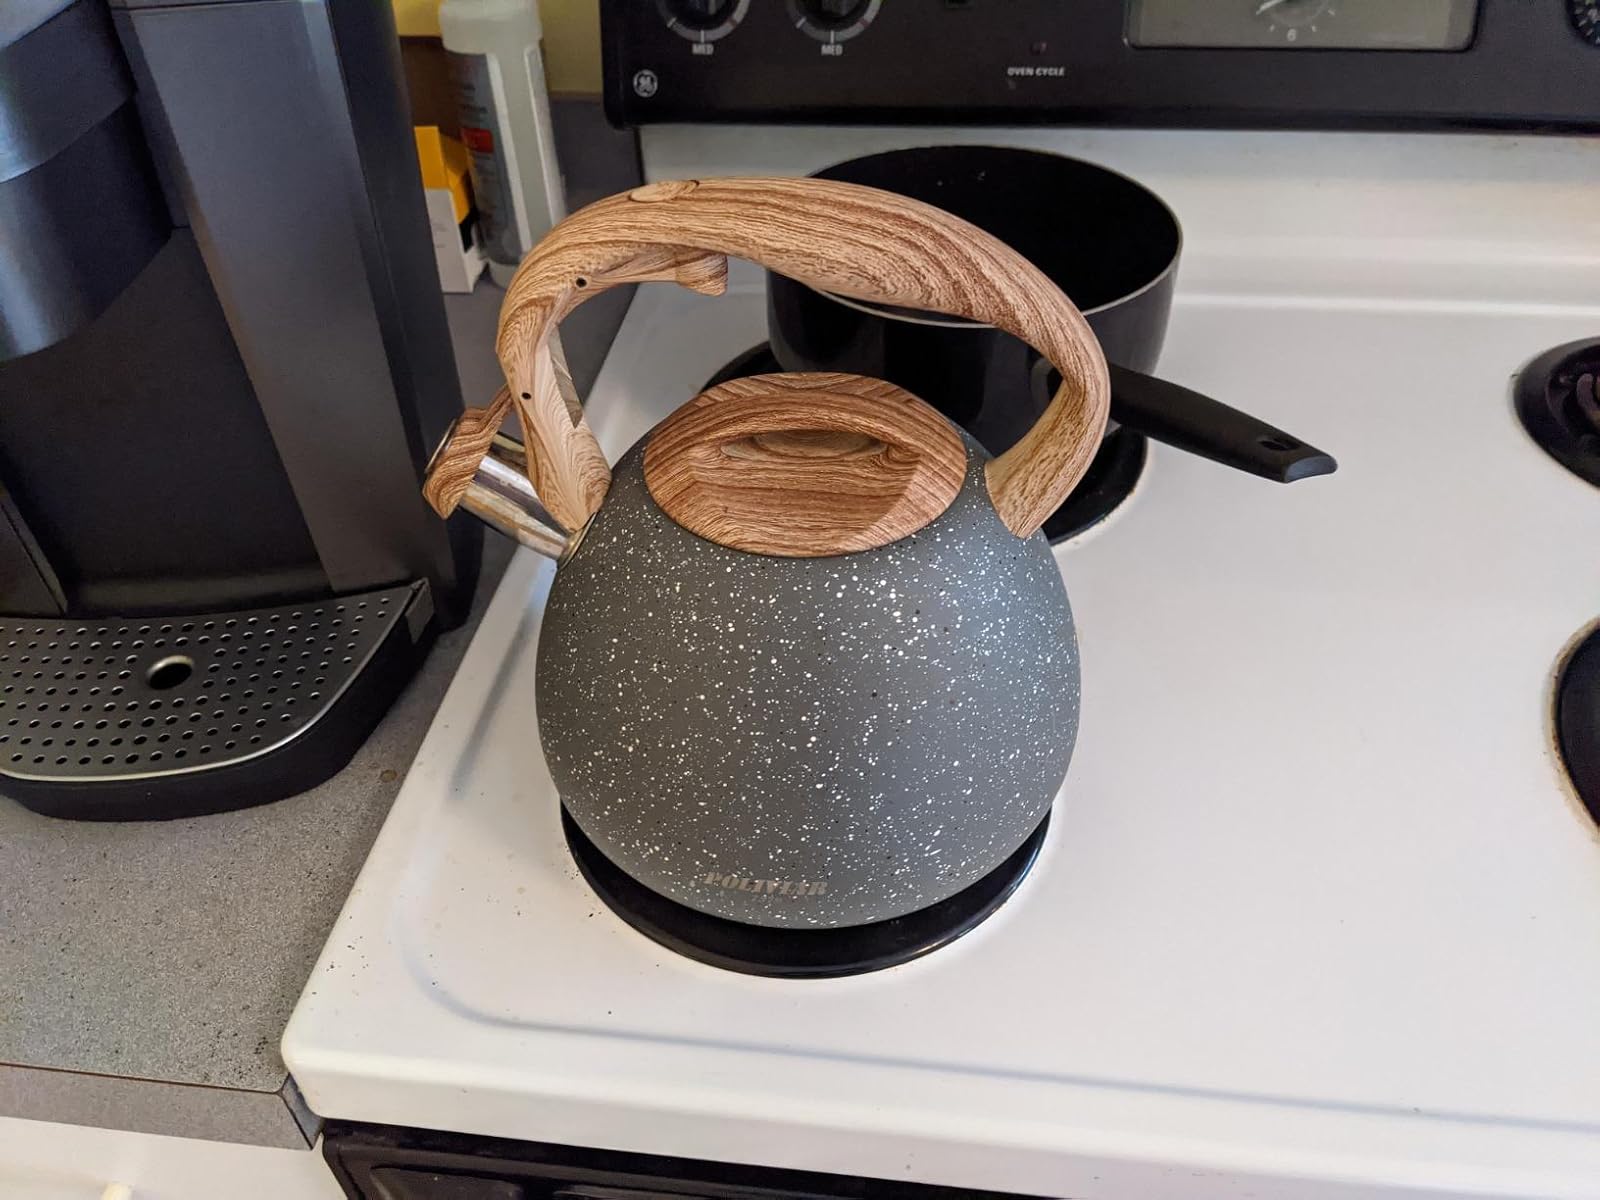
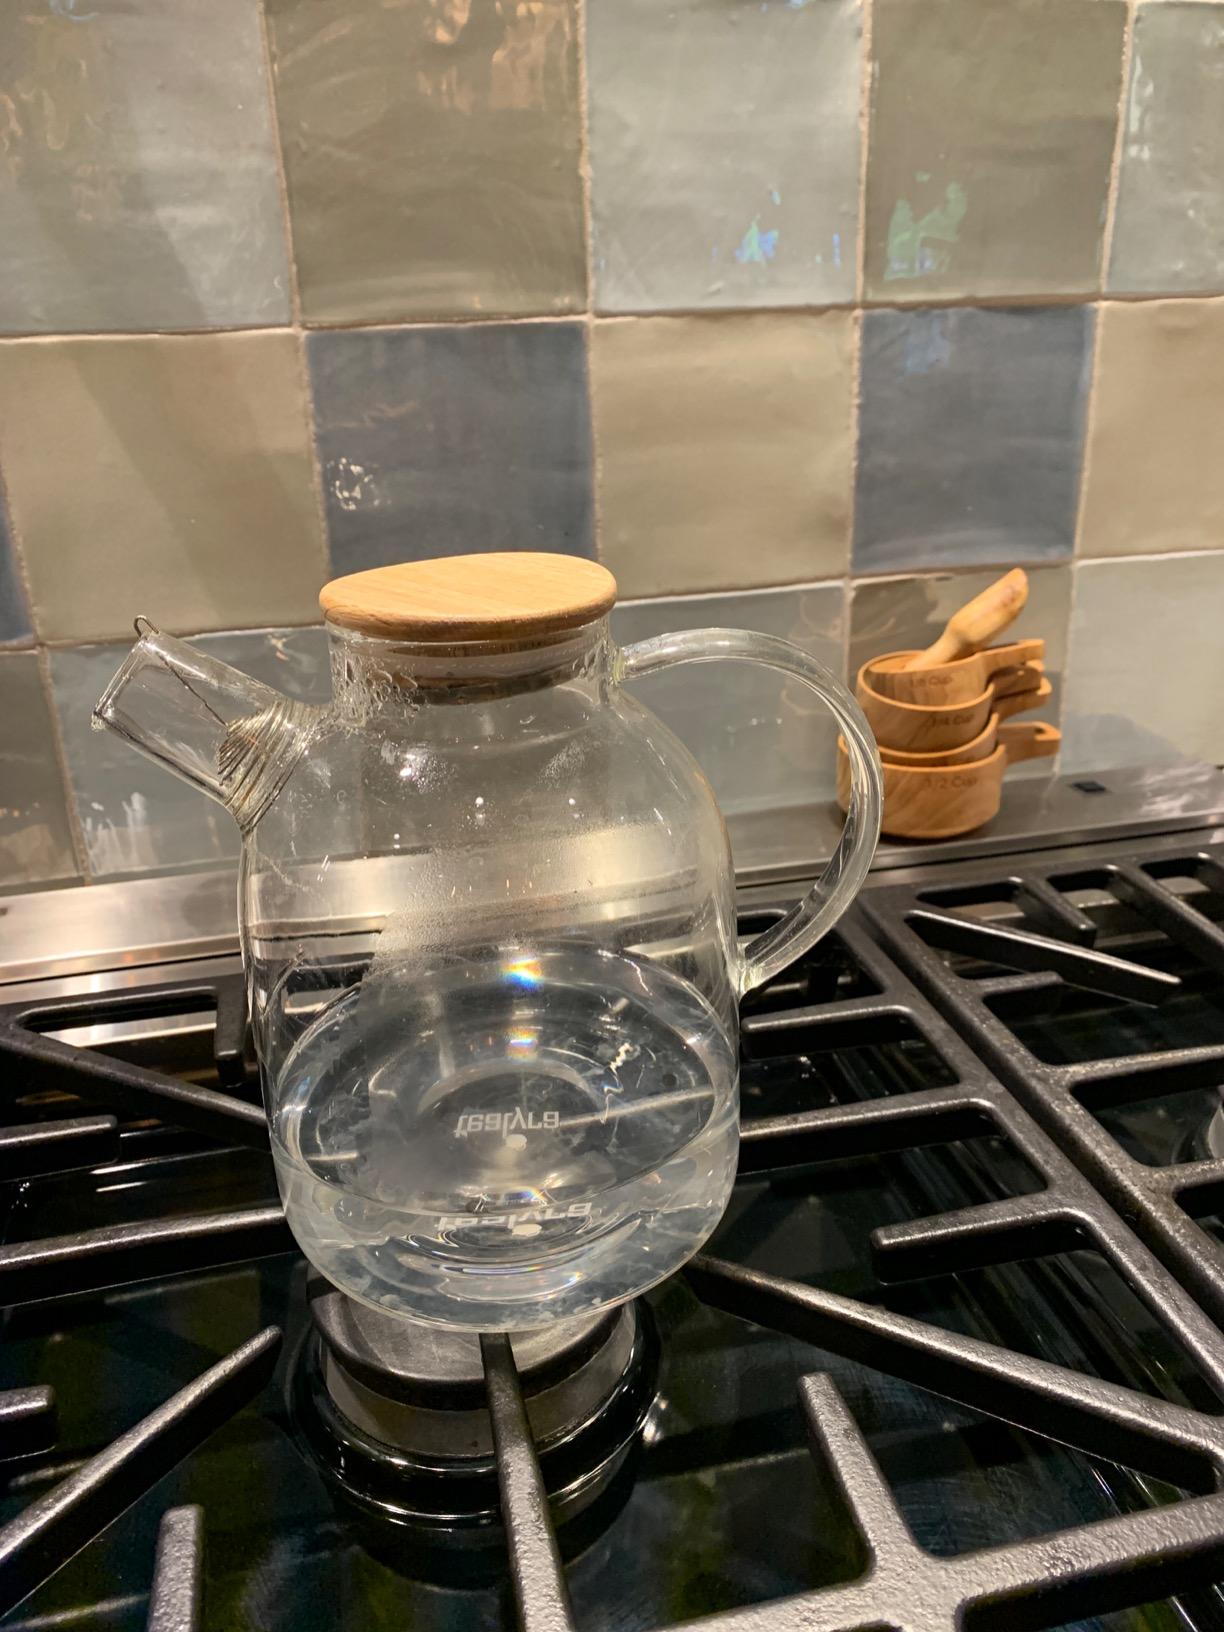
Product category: items_kettle
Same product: no